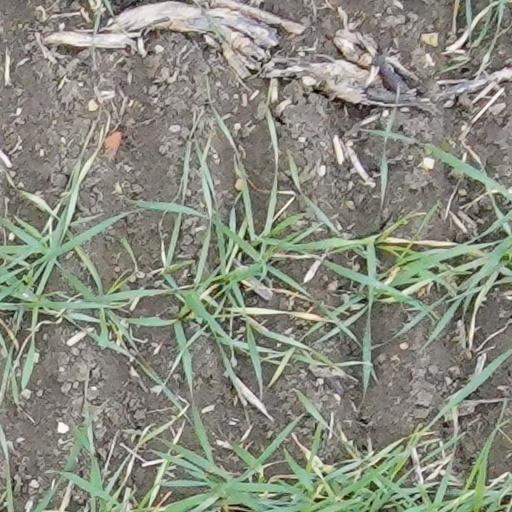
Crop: wheat